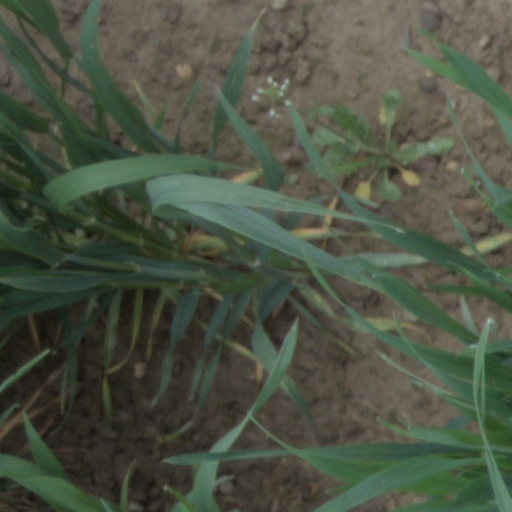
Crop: wheat